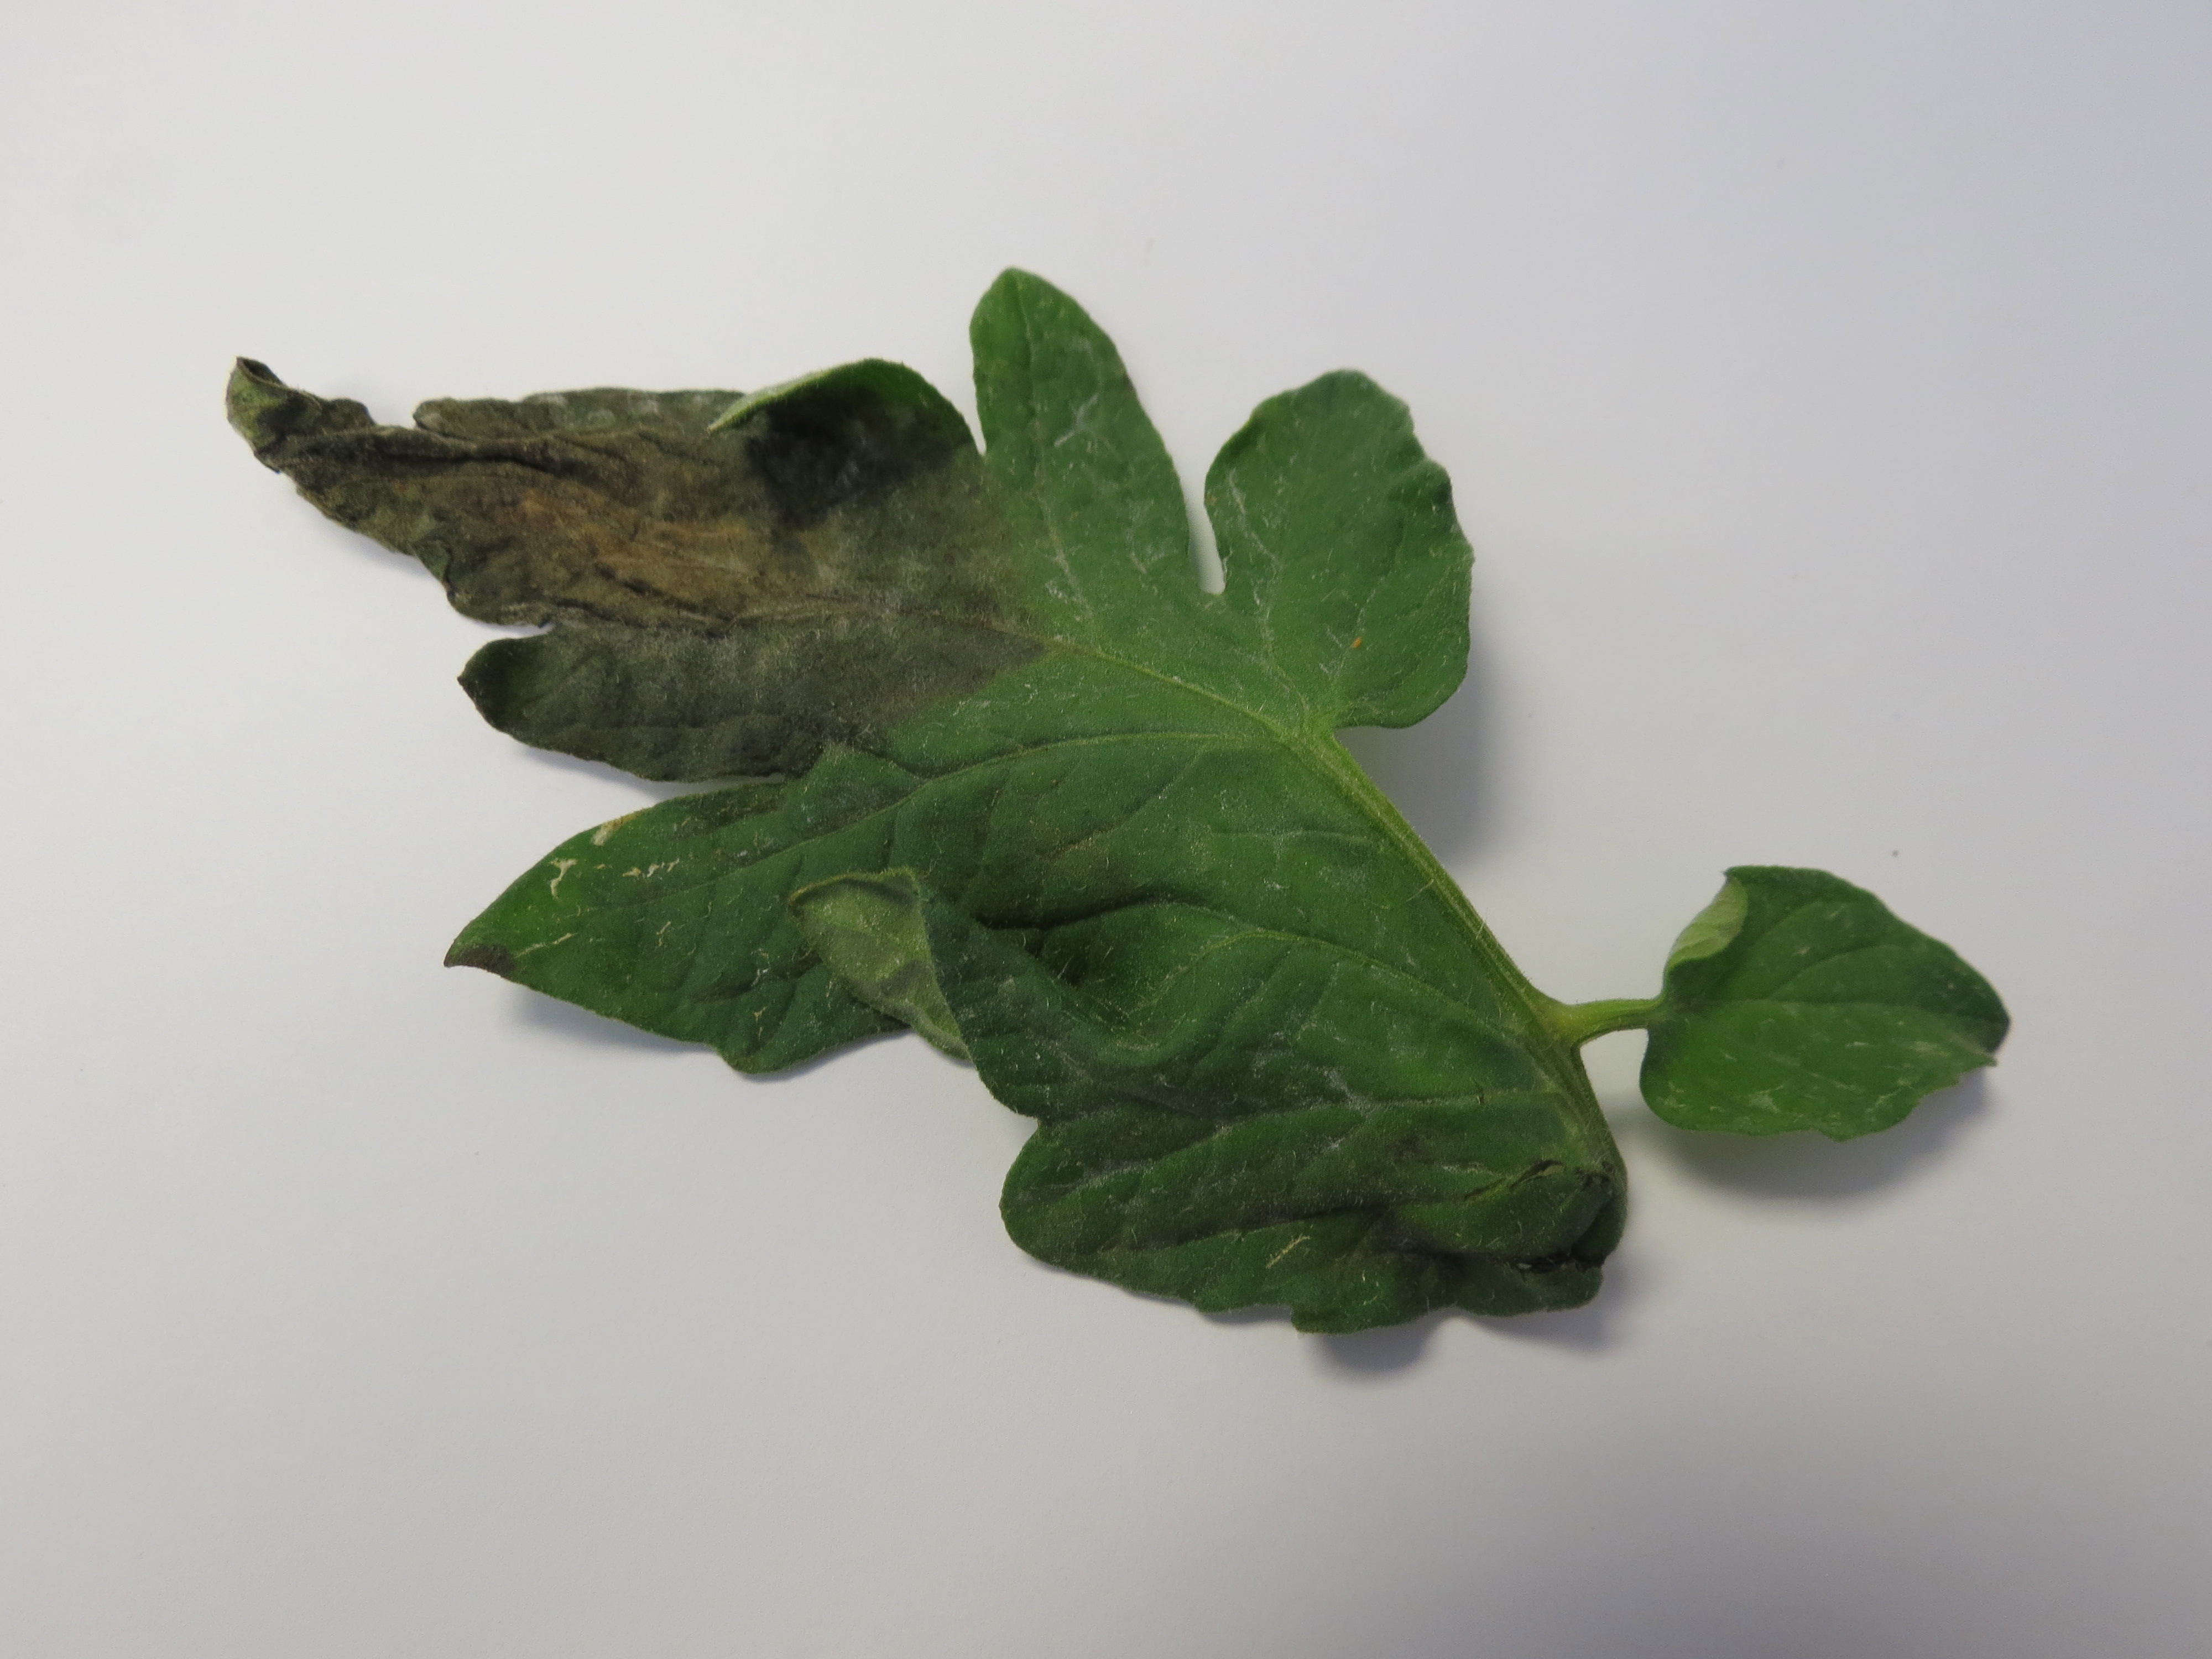
Labels: Potato leaf late blight